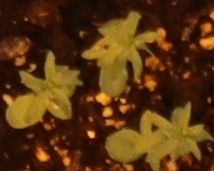
Label: Flax